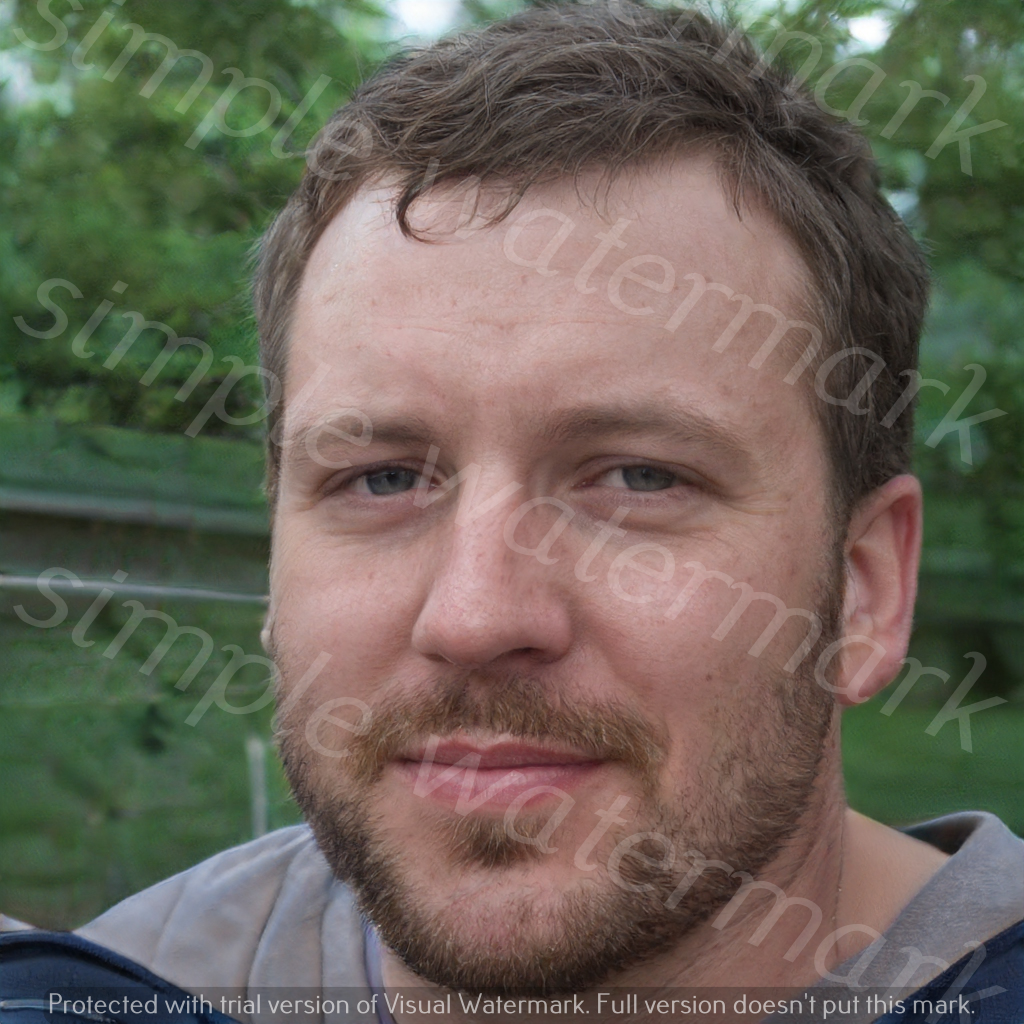
Label: Watermark